Ramiro Amarelle

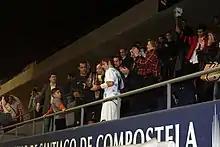
Galician beach soccer team after collecting an award

Ramiro Figueiras Amarelle (born December 17, 1977) is a Spanish former beach soccer player and is currently an assistant coach of Chinese Super League club Beijing Guoan. He was the captain of the Spain national beach soccer team. In 2019, the magazine France Football placed Amarelle third in an article named "10 Legends of Beach Soccer."